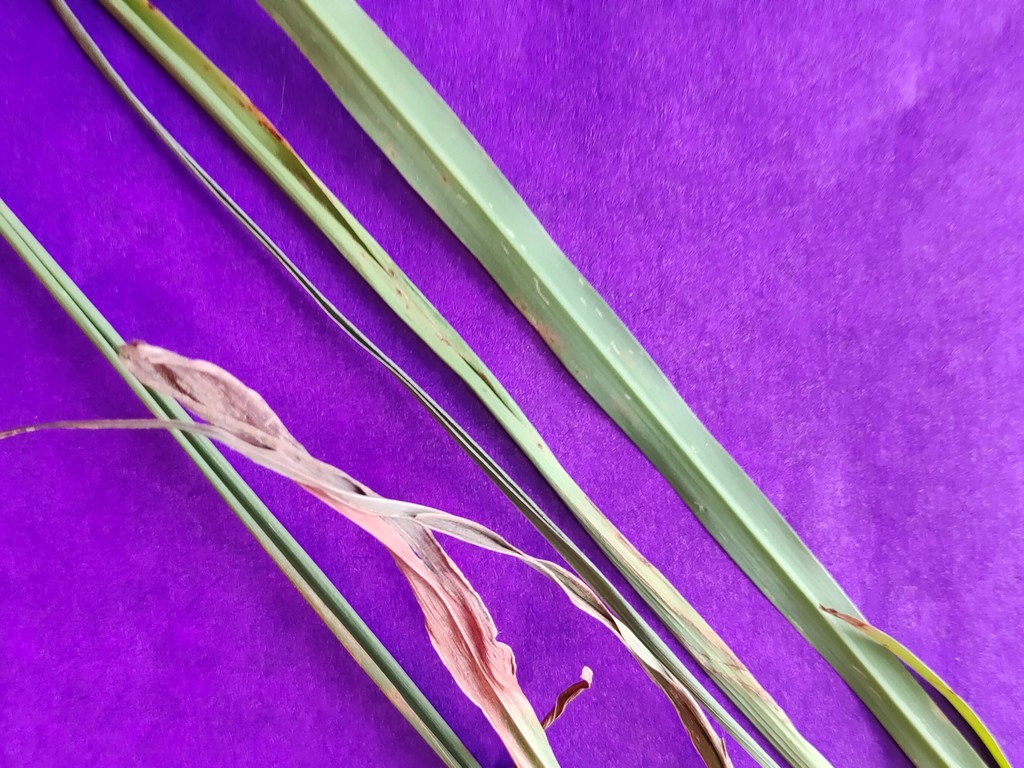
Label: Unhealthy